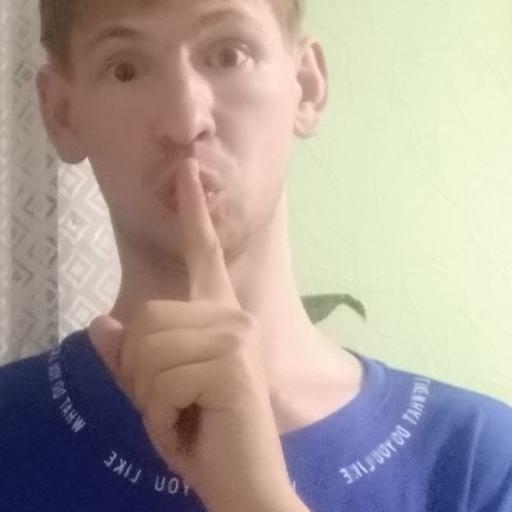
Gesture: mute